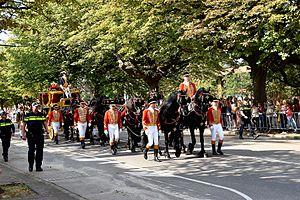
Une unité militaire est une composante d'une armée.